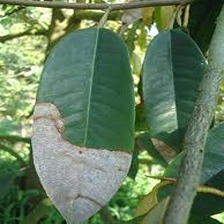
Label: anthracnose_disease